Morrigan (Dragon Age)

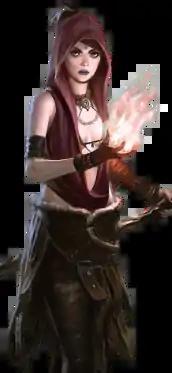
Promotional art of Morrigan for "Origins"

Morrigan is a fictional character from BioWare's "Dragon Age" franchise, first appearing as a party member in "". She is a shapeshifting Witch of the Wilds, one of several sorceresses whose legends originate in the Korcari Wilds region of the kingdom of Ferelden, the setting of "Origins". Morrigan leaves her home to accompany the protagonist of "Origins", the would-be Hero of Ferelden, at the request of her mother Flemeth to stop the monstrous Darkspawn from overrunning the world of Thedas. Morrigan also appears in "" as a supporting character. She is voiced by Claudia Black.